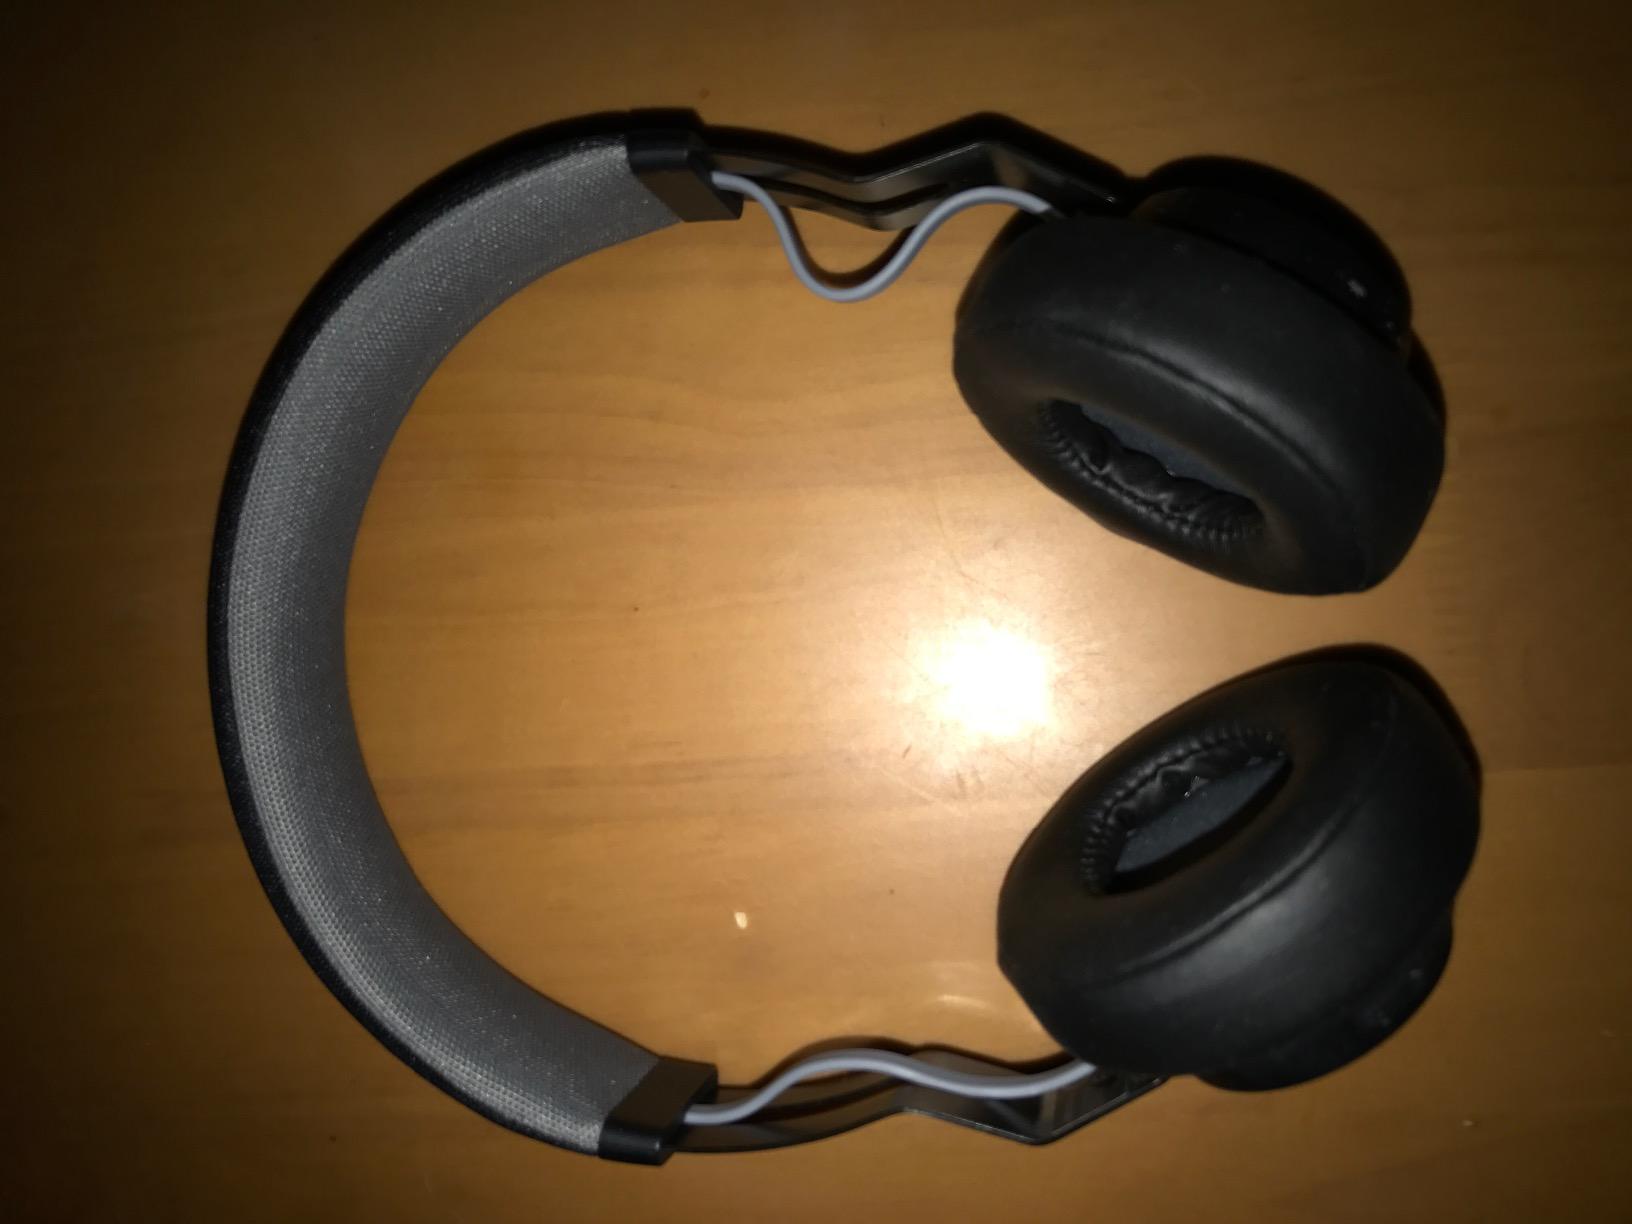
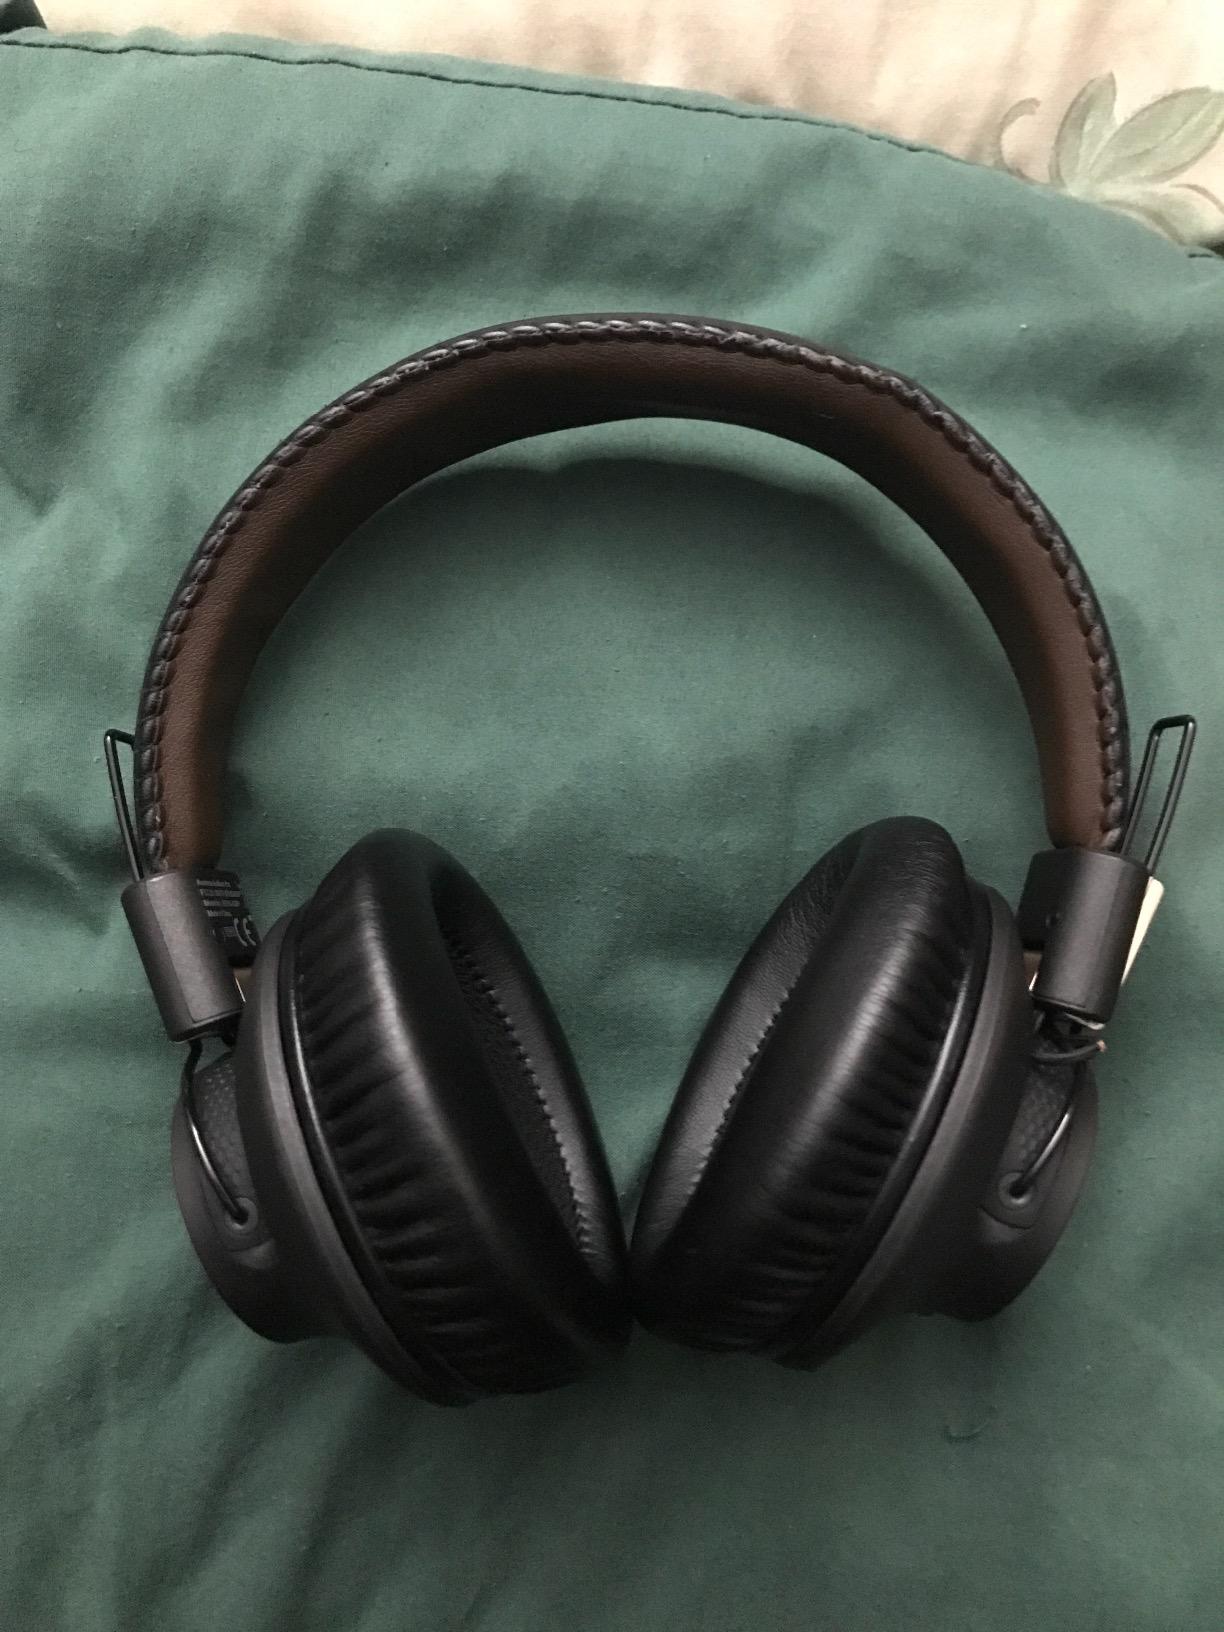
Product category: headphones
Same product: no